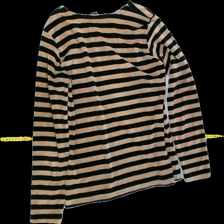
View: back
Type: Sweater
Category: Ladies
Brand: Not Applicable
Colors: Brown, Black
Material: 84% cott 16% Poly
Pattern: Plain
Cut: Regular, C-collar
Size: M
Season: All
Trend: No trend
Stains: Yes
Price range: <50
Recommended usage: Reuse